Armatoles

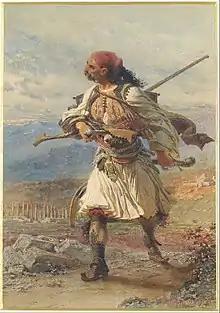

The armatoles, or armatole in singular, were irregular soldiers, or militia, commissioned by the Ottomans to enforce the sultan's authority within an administrative district called an armatoliki ( in singular, , in plural). In Greek regions of the Ottoman Empire, they were composed of Greeks who were either former klephts or village stalwarts who had taken up arms against the klephts in the defense of their district.